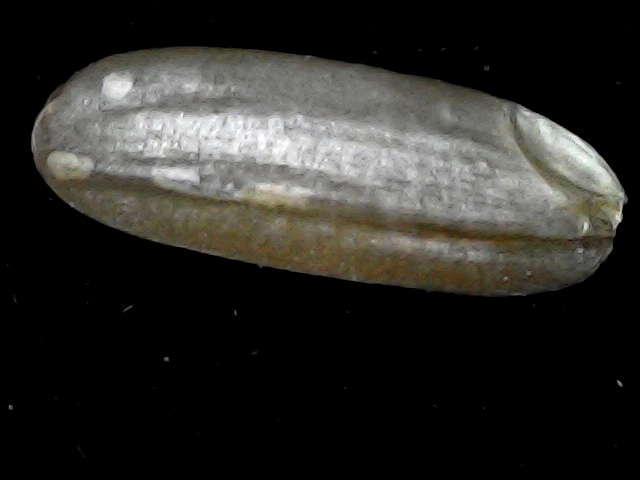
Rice variety: BR23